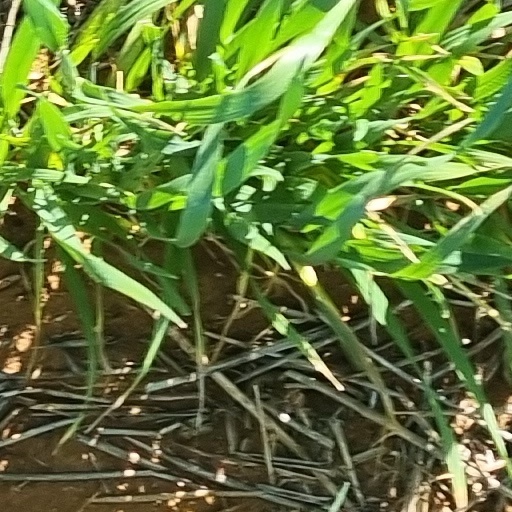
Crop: wheat